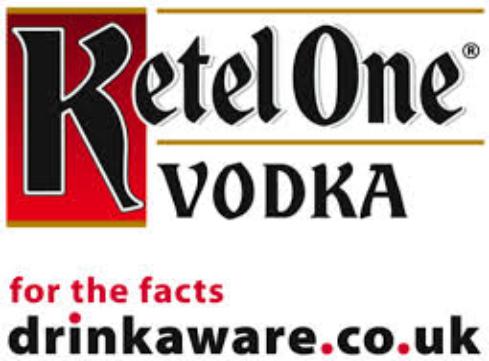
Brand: Ketel One
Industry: Food